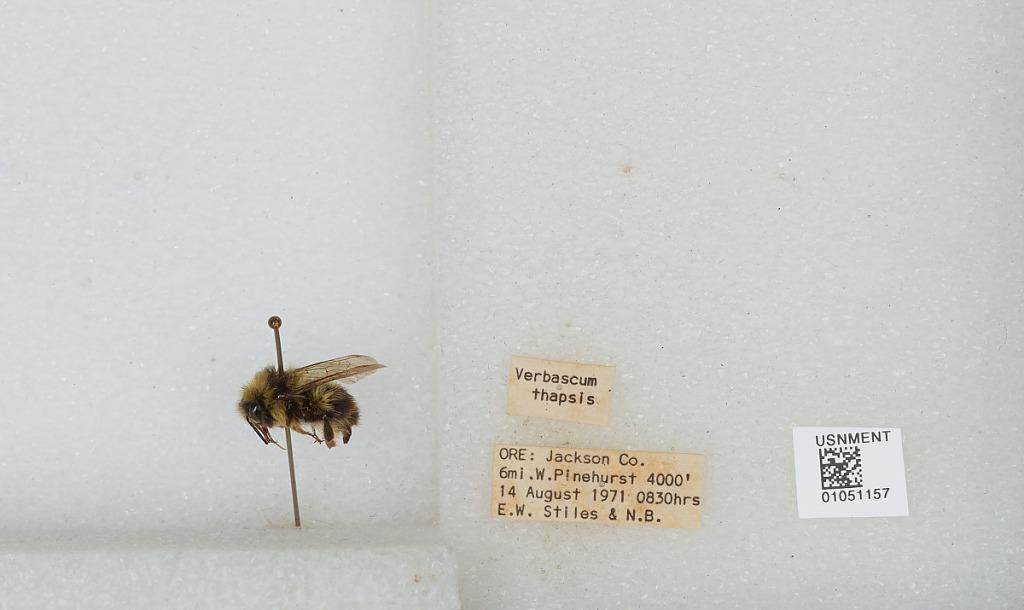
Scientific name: Bombus sp.
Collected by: E. Stiles & N. Stiles
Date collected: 1971-8-14
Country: United States
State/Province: Oregon
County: Jackson
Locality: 6 miles West of Pinehurst
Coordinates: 42.1231, -122.467